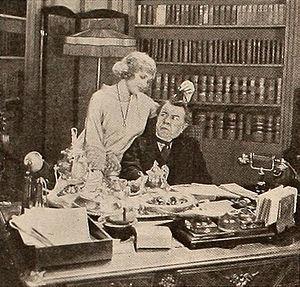
Babs est un film américain réalisé par Edward H. Griffith et sorti en 1920.